William Orr (Australian politician)

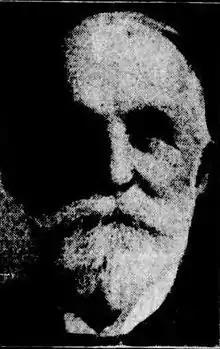
William Orr, 1929

William Orr (13 February 1843 – 6 February 1929) was an Australian politician and mining prospector. According to the "Barrier Miner", Orr was "one of the pioneers of [the] mining industry".